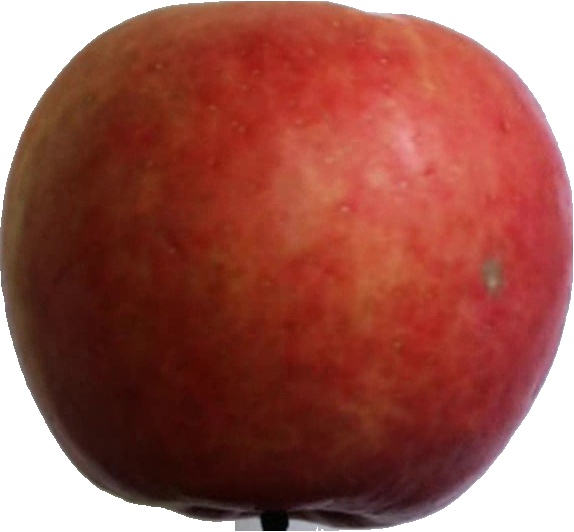
Label: apple_crimson_snow_1